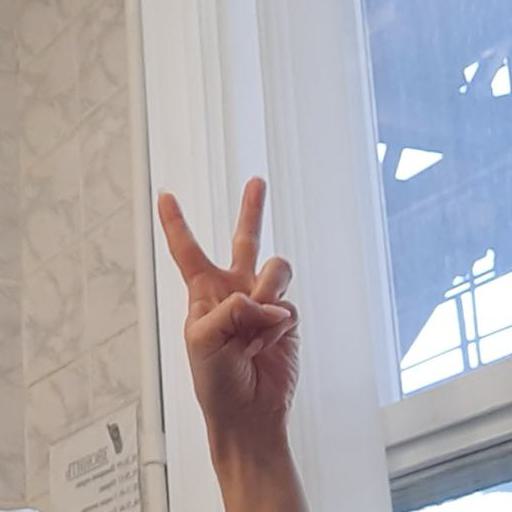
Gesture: peace